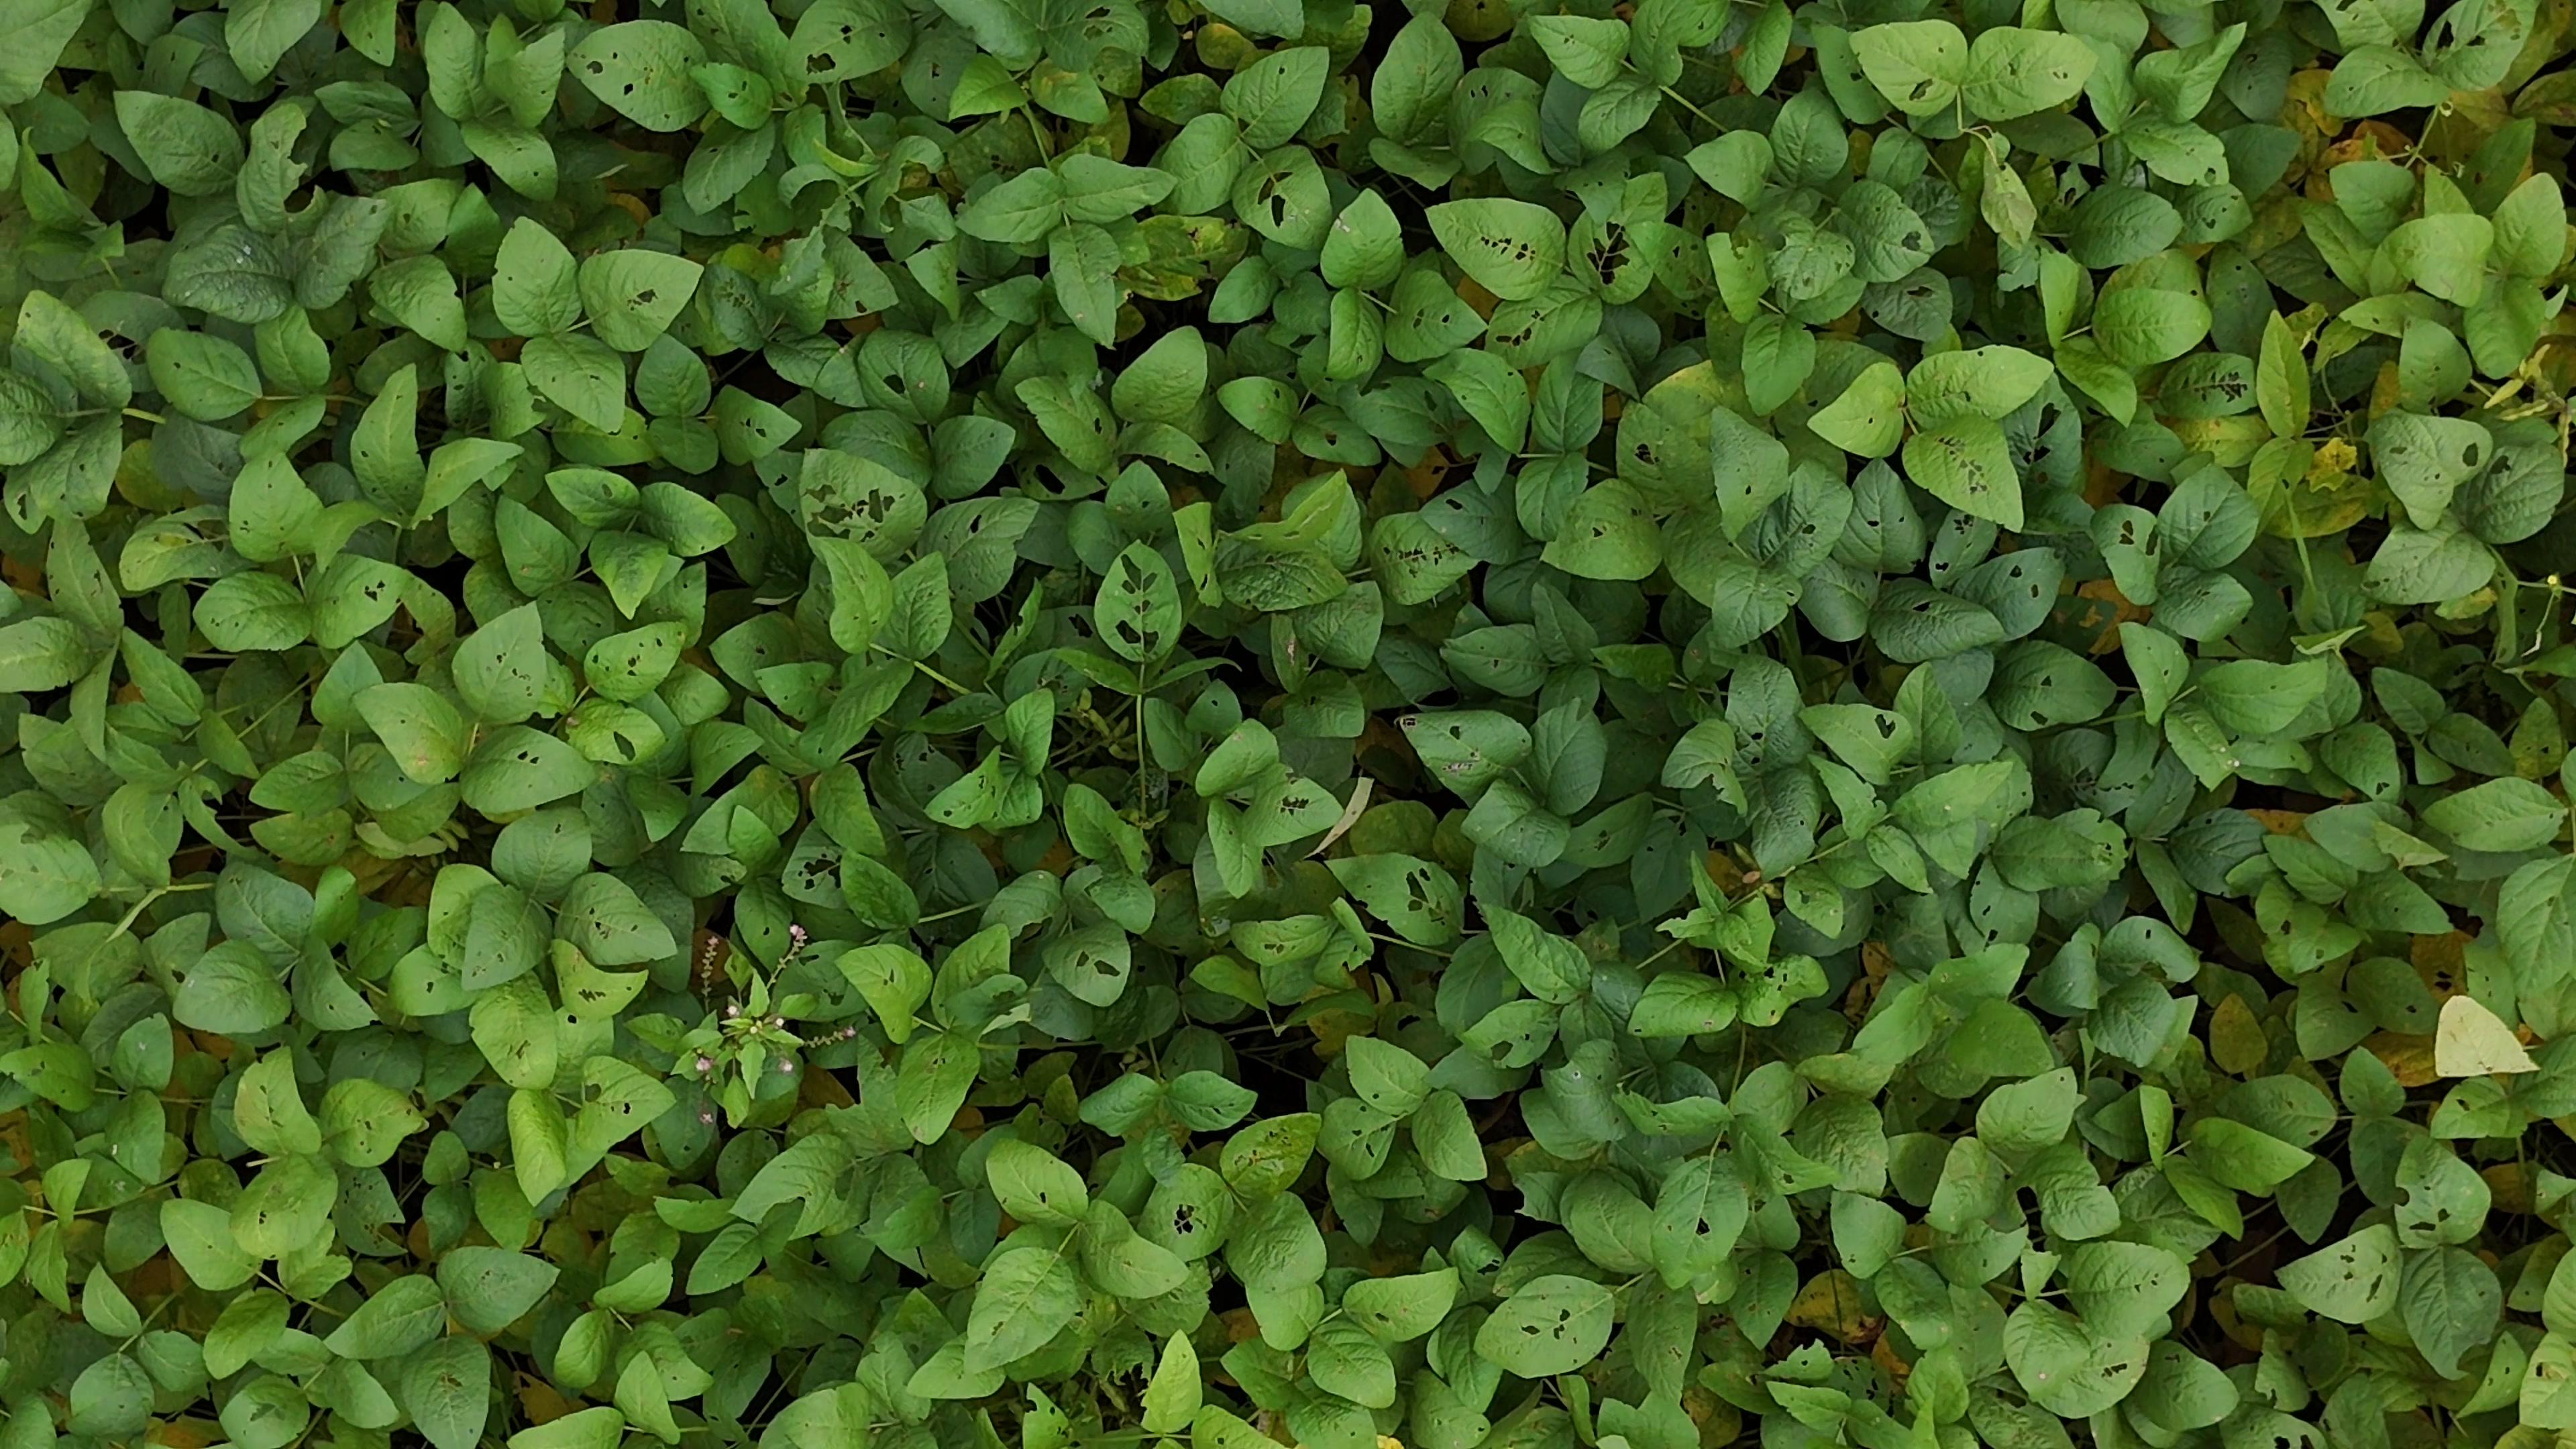
Label: Mosaic